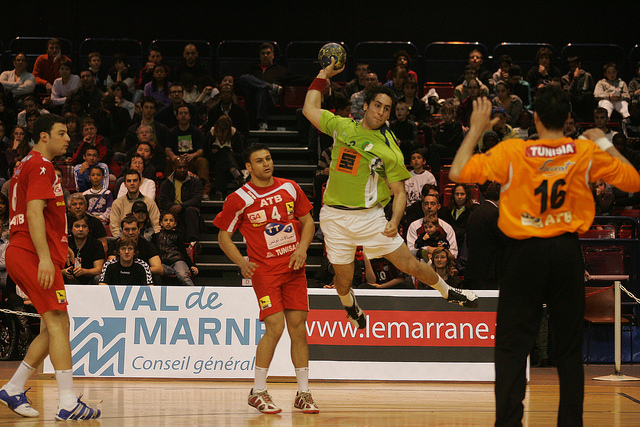
một cầu thủ đang nhảy lên để ném bóng trong khi hai cầu thủ khác đang đứng